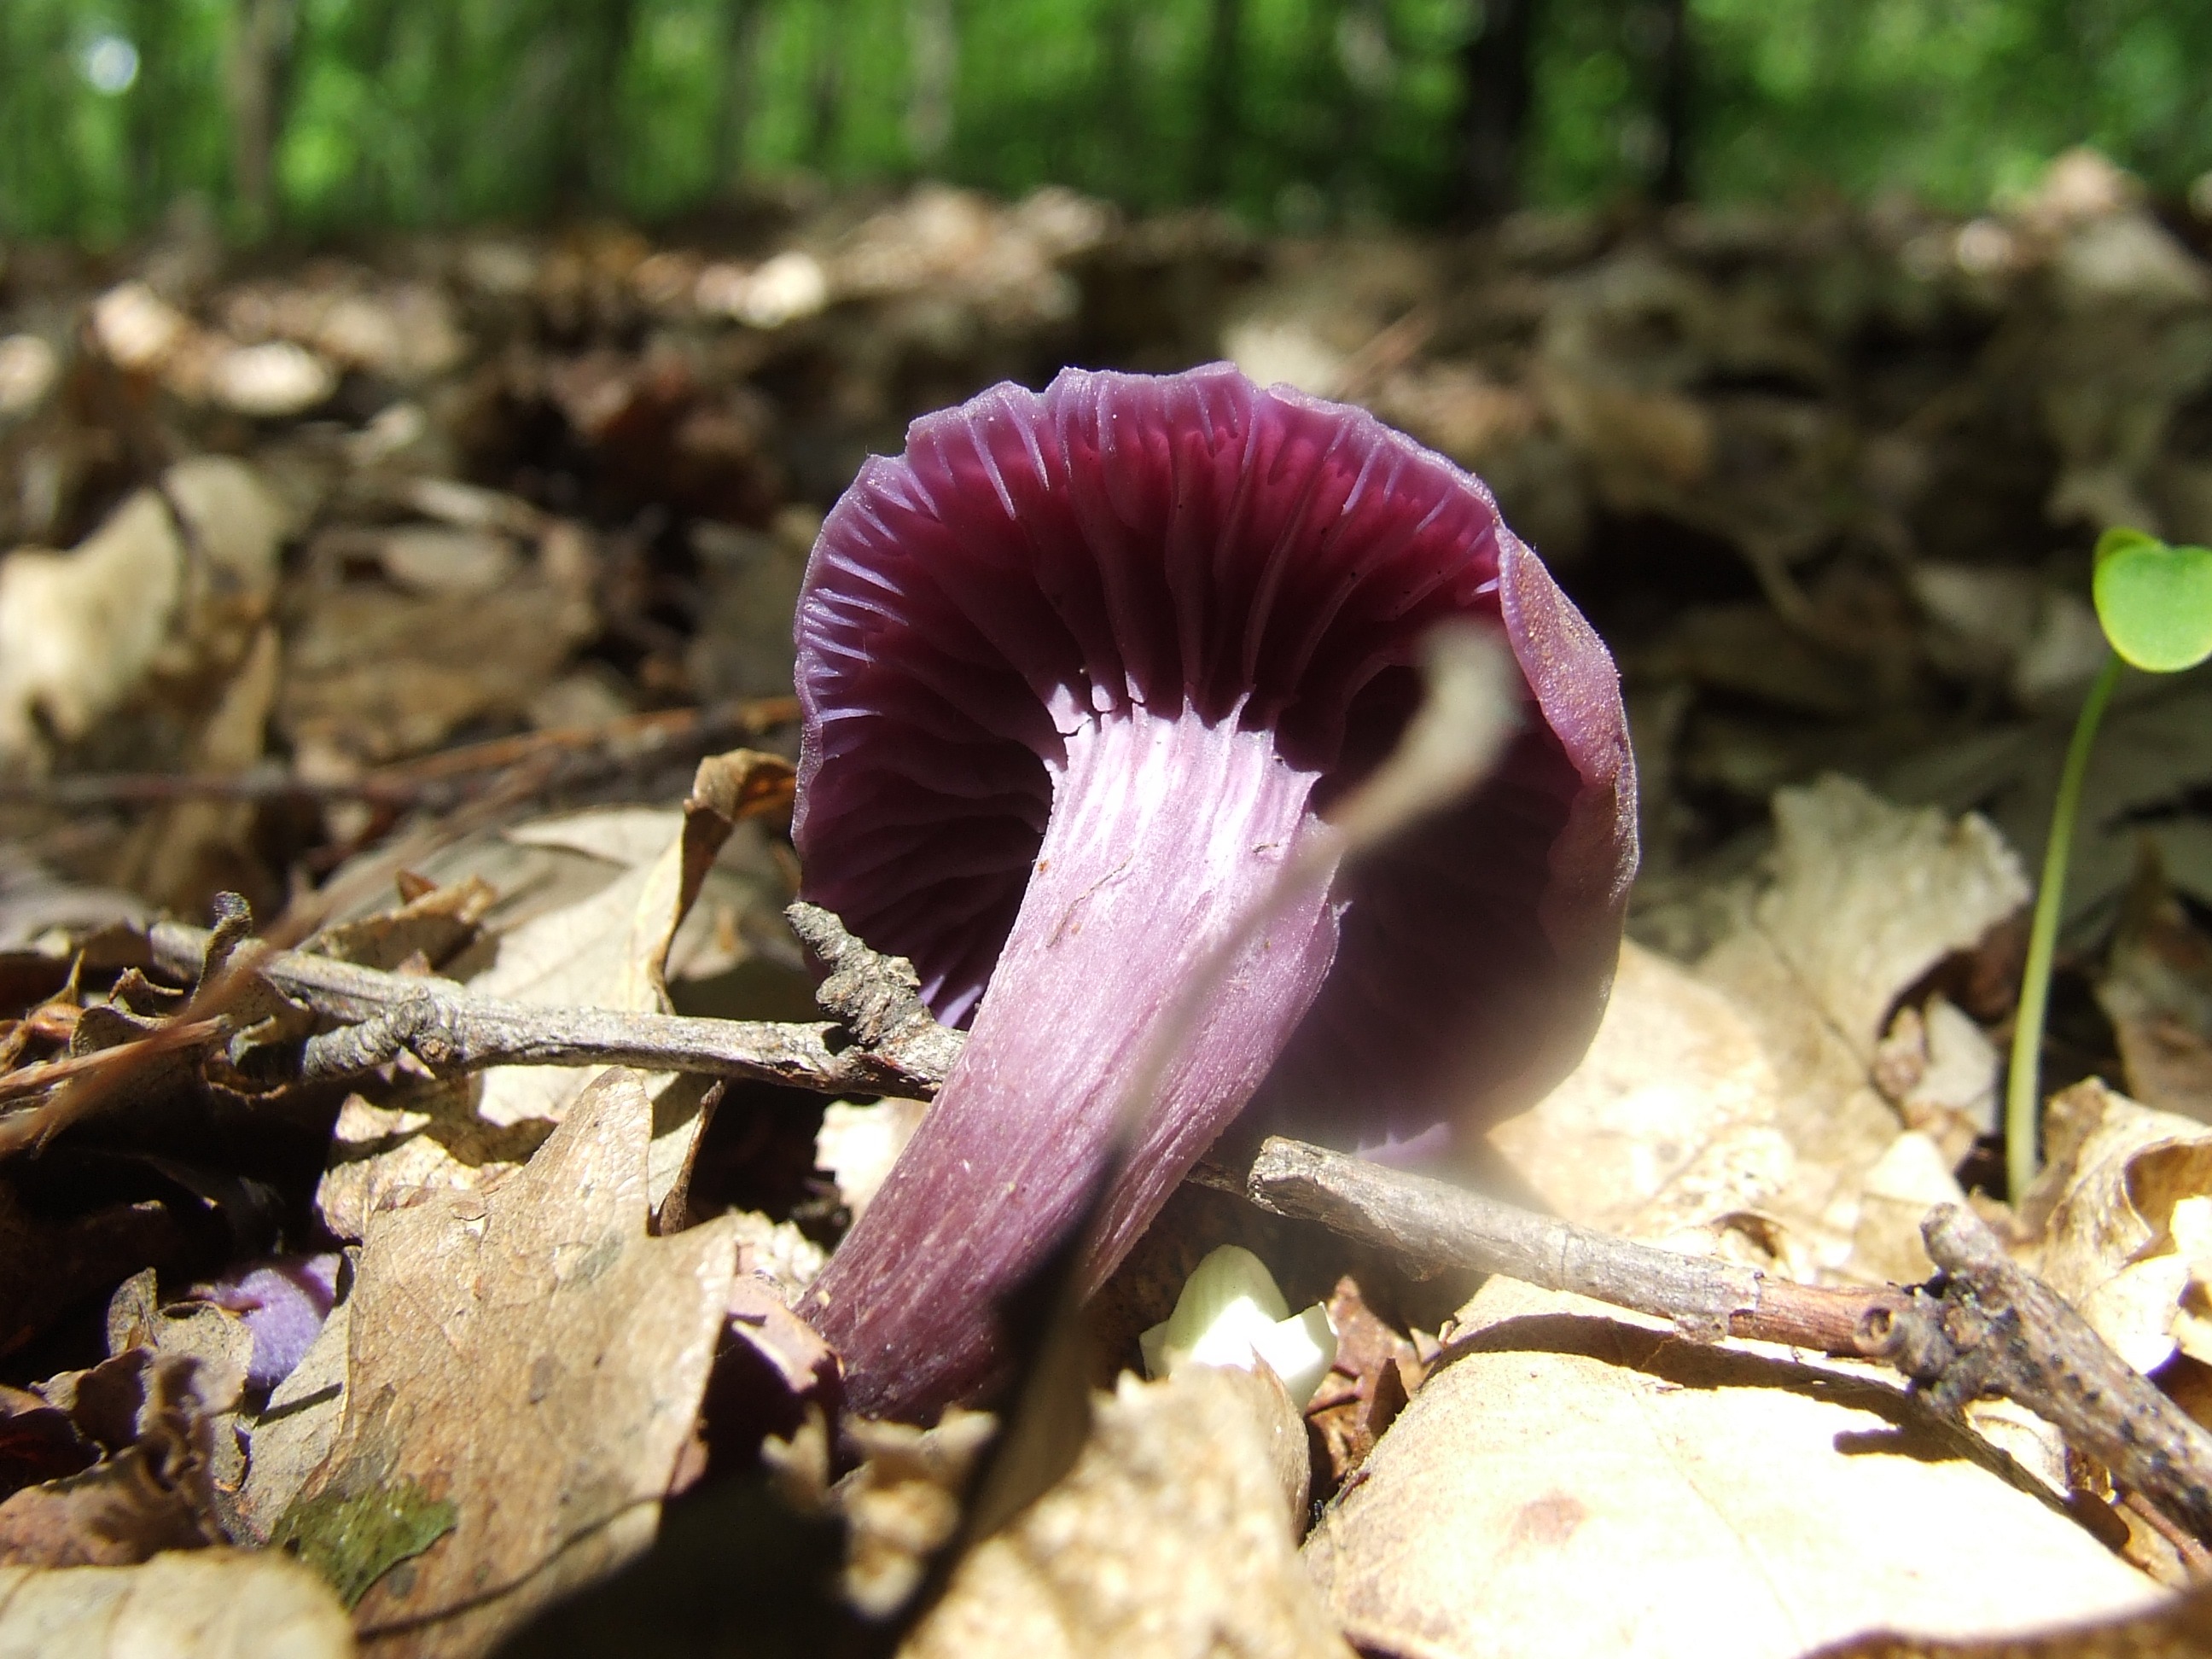
nature, forest, plant, leaf, flower, petal, botany, mushroom, flora, fauna, wildflower, woodland, macro photography, avar, flowering plant, land plant, purple gambosa